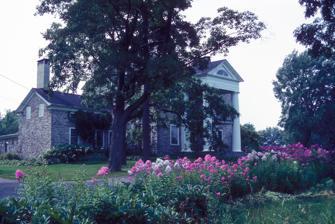
Building: Jacob Ford House
Country: United States of America
Year built: 1837
Historic house in New York, United States United States historic place Jacob Ford House U.S. National Register of Historic Places Show map of New York Show map of the United States Location Northumberland St. Morristown, New York , U.S. Coordinates 44°35′9″N 75°39′9″W / 44.58583°N 75.65250°W / 44.58583; -75.65250 Area 7 acres (2.8 ha) Built 1837 Architectural style Federal MPS Morristown Village MRA NRHP reference No. 82004684 Added to NRHP September 2, 1982 Jacob Ford House is a historic home located at Morristown in St. Lawrence County, New York .  It is a 2 + 1 ⁄ 2 -story rectangular stone structure with a gable roof, built in 1837 in a late Federal style. There is a 1 + 1 ⁄ 2 -story wing on the south side.  The front features a portico added about 1890. It was listed on the National Register of Historic Places in 1982. References